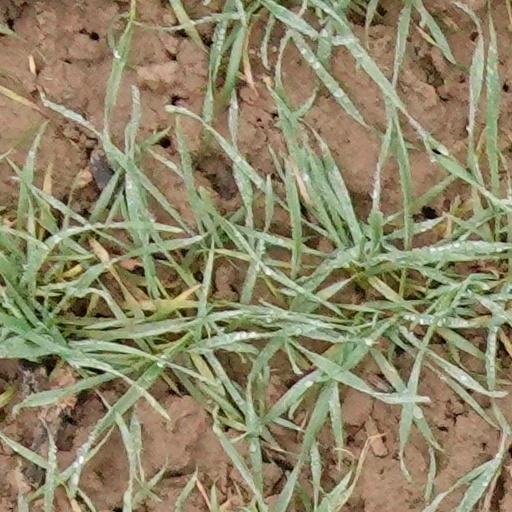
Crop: wheat